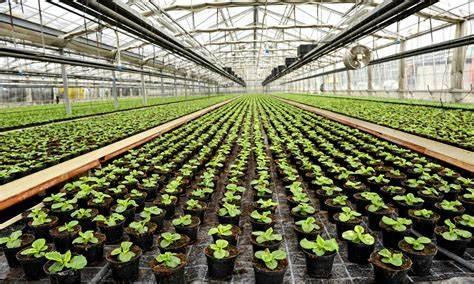
Mbegu zimepandwa ndani ya chumba ambacho kimefunikwa pande zote, ili kuhakikisha hazipati miali mikali ya jua, na kuzisababishia kukauka mapema.